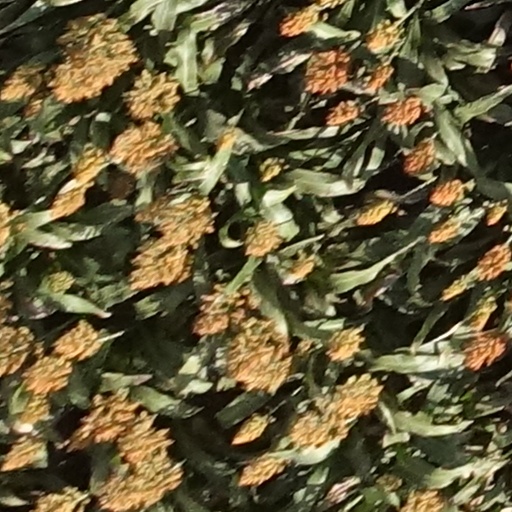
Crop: sorghum